Weev

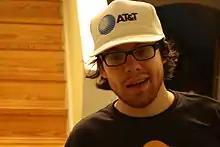
weev in 2010

Andrew Alan Escher Auernheimer (born ), best known by his pseudonym weev, is an American computer hacker and professional Internet troll. Affiliated with the alt-right, he has been described as a neo-Nazi, white supremacist, and antisemitic conspiracy theorist. He has used many aliases when he has contacted the media, but most sources state that his real first name is Andrew.